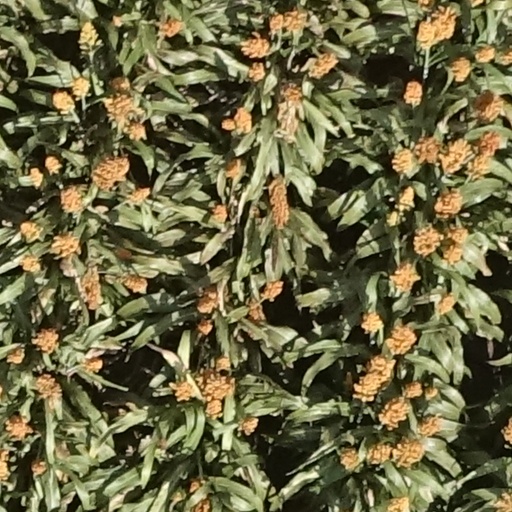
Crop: sorghum